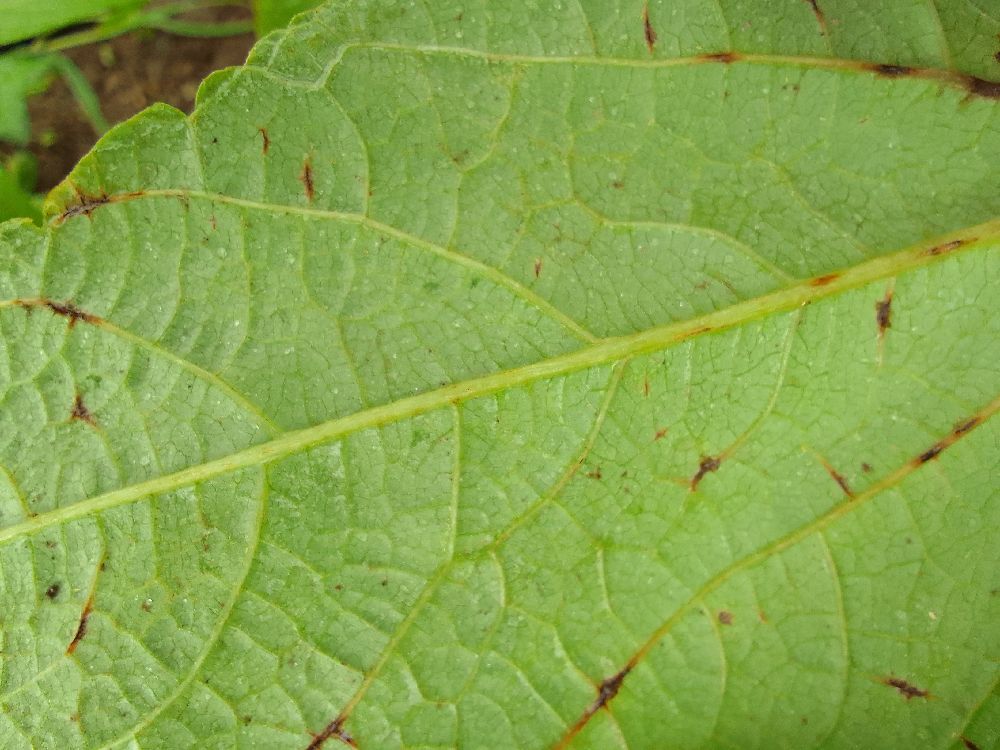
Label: anthracnose